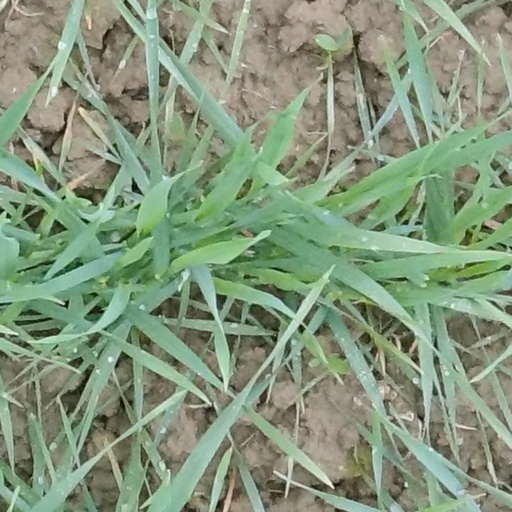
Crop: wheat